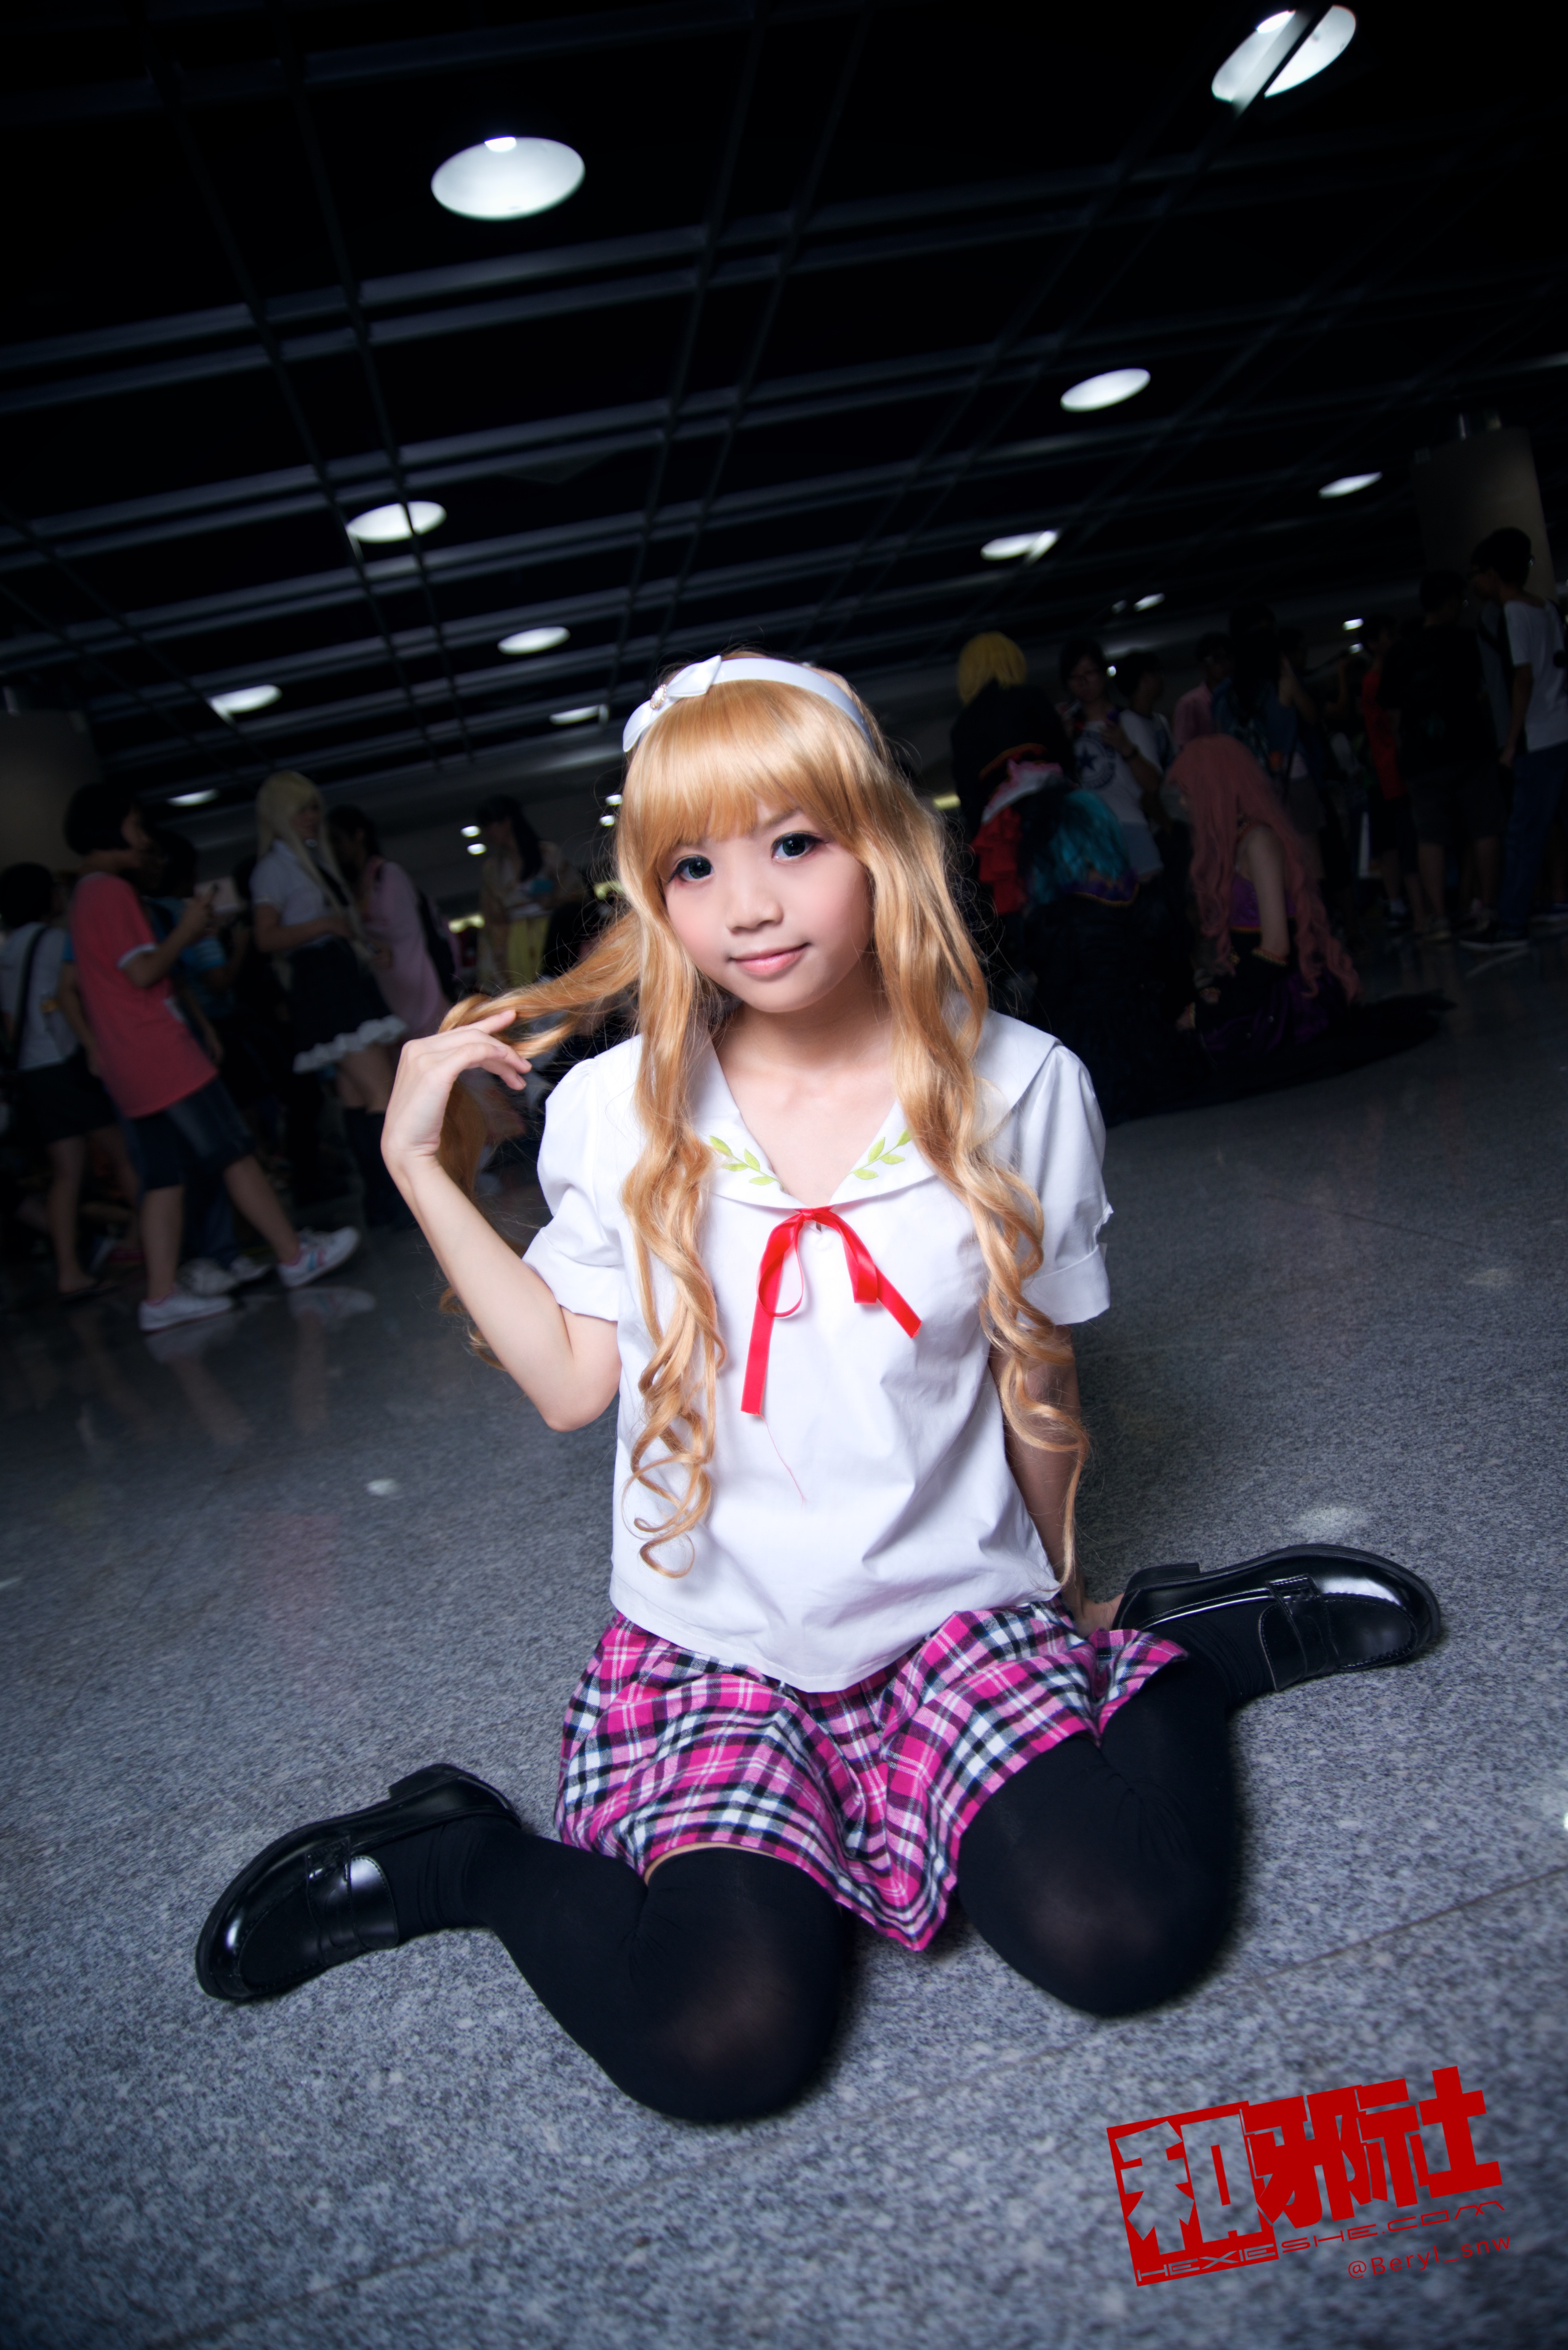
girl, cute, model, fashion, clothing, lady, cosplay, girls, canton, costume, china, anime, comic, comiccon, guangzhou, acg, cos